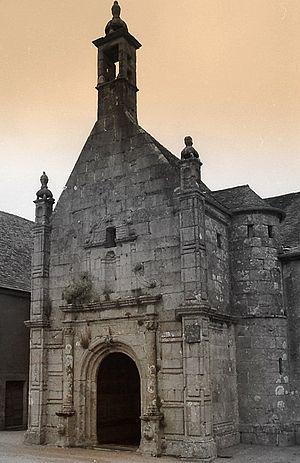
porche Sud église Guiclan (Finistère), denez goasguen,
L'église Saint Pierre de Guiclan se distingue par la hauteur de son clocher à galerie et lanternons, mais aussi par la qualité de certains éléments architecturaux, tels :